Subaru Impreza

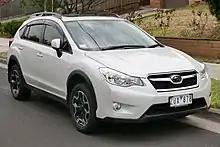
Subaru XV (GP)

Subaru debuted the turbocharged WRX performance variant of the third generation series alongside the mainstream naturally aspirated models on 2 April 2007. For this generation, most markets adopted the abbreviated name "WRX", although the Japanese, North American and UK markets retained the full "Subaru Impreza WRX" title. The 2.5-liter "EJ255" engine is largely unchanged internally. The main change is the airflow efficiency of the heads. Changes in the engine compartment consist primarily of a fourth generation Legacy GT style intake manifold and intercooler. The TD04 turbo remains from the previous generation, however it has been adjusted to fit the new intake design. Power output consists of and from its 2.5-liter engine. It was offered in either a five-speed manual, or 4 speed automatic. The five-speed manual transmission was changed to the same found in the fourth-generation Legacy GT. The rear limited slip differential has been discarded in exchange for the new VDC (Vehicle Dynamics Control) system. The weight of the car also has been reduced and gives the WRX a time of 5.8 seconds. In contrast, curb weight of the standard Impreza model is around heavier. For the US market, the WRX was offered in "base", Premium, and Limited trim levels. In Australia, the WRX is available as a sedan or hatchback. An optional premium package adds the satellite navigation with DVD player and 7-inch screen, leather upholstery and a sunroof.